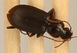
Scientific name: Calathus advena
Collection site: Rocky Mountains NEON (RMNP), plot RMNP_014